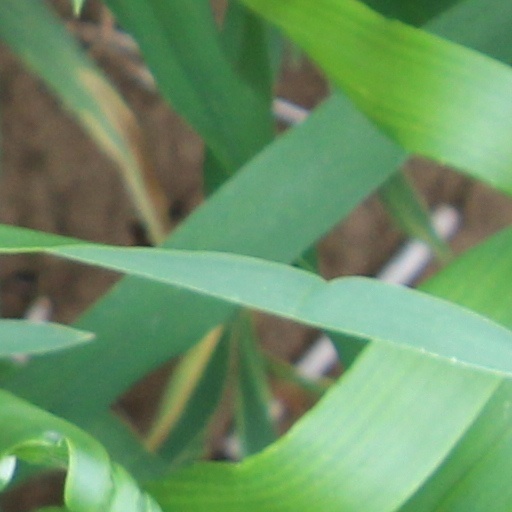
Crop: wheat